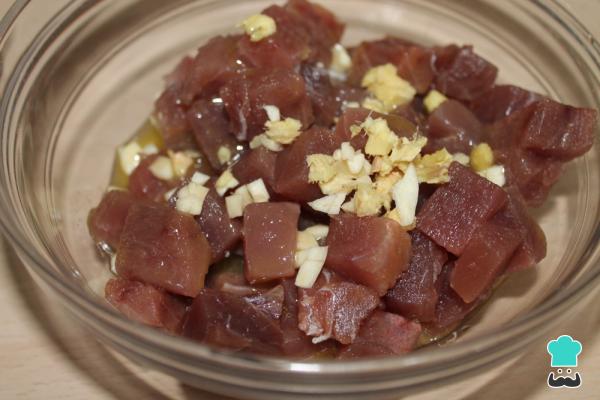
Pon el atún en un bol pequeño y coloca encima el ajo y el jengibre picado.Truco: aunque en los ceviches se utiliza el pescado crudo, si no te gusta esa sensación en la boca puedes saltear ligeramente el atún en un poco de aceite, dejando el interior del pescado rosado.